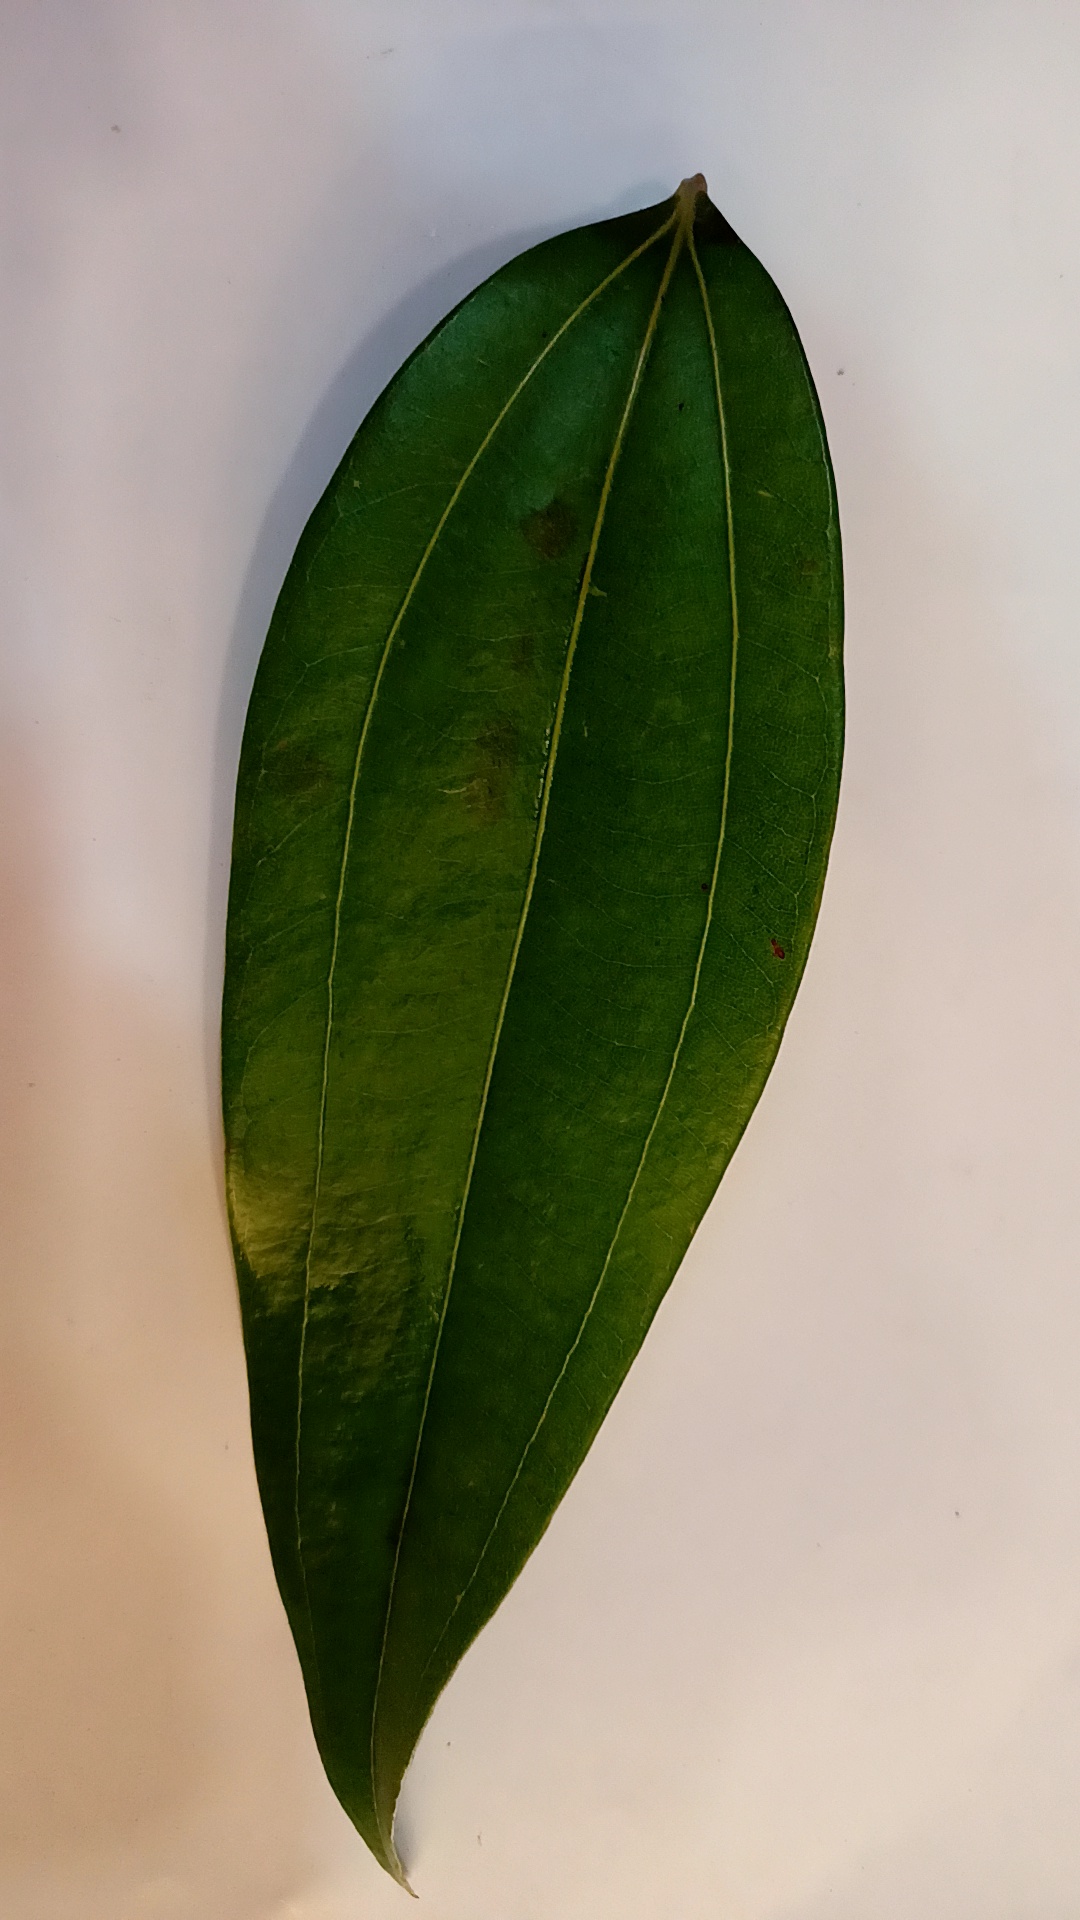
Label: Healthy